Question: Please indicate a possible affordance area of the bottle that can be used for holding
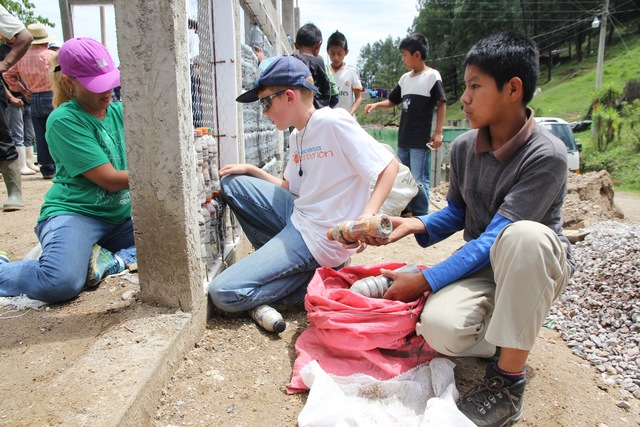
Answer: [311.174, 203.536, 411.819, 250.633]